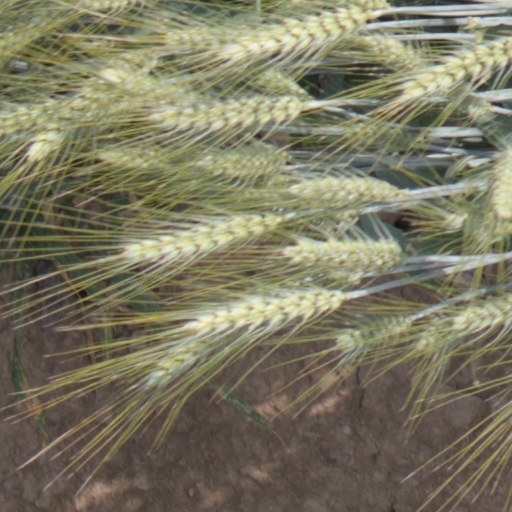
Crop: wheat